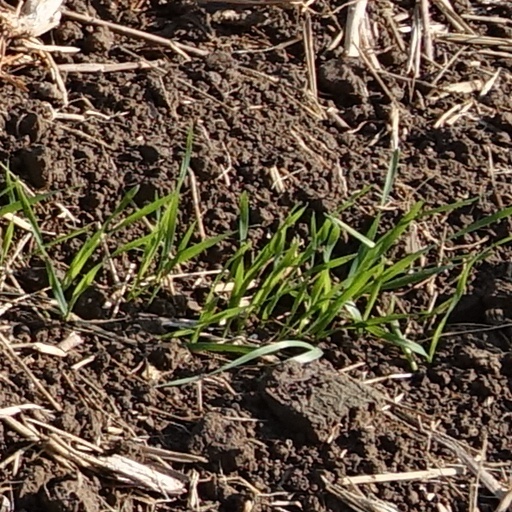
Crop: wheat